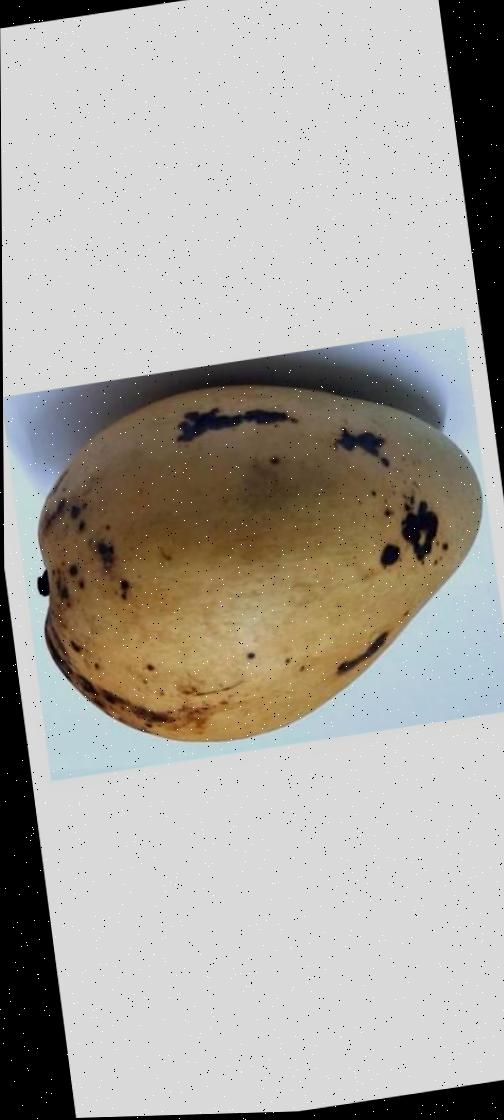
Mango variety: Bari-11